Sabine Lisicki

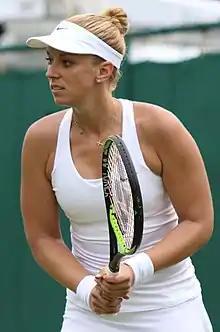
Lisicki at the 2019 Wimbledon qualifying

Sabine Katharina Lisicki (born 22 September 1989) is a German inactive professional tennis player.